Aarhus

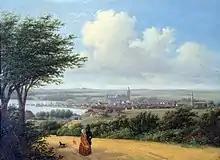
View of Aarhus, 1850

Aarhus began to prosper in the 1830s as the industrial revolution reached the city and factories with steam-driven machinery became more productive. In 1838, the electoral laws were reformed leading to elections for the 15 seats on the city council. The rules were initially very strict, allowing only the wealthiest citizens to run. In the 1844 elections, only 174 citizens qualified out of a total population of more than 7,000. The first city council, mainly composed of wealthy merchants and industrialists, quickly looked to improve the harbour, situated along the Aarhus River. Larger ships and growing freight volumes made a river harbour increasingly impractical. In 1840, the harbour was moved to the coast, north of the river, where it became the largest industrial harbour outside Copenhagen over the following 15 years. From the outset, the new harbour was controlled by the city council, as it is to this day.